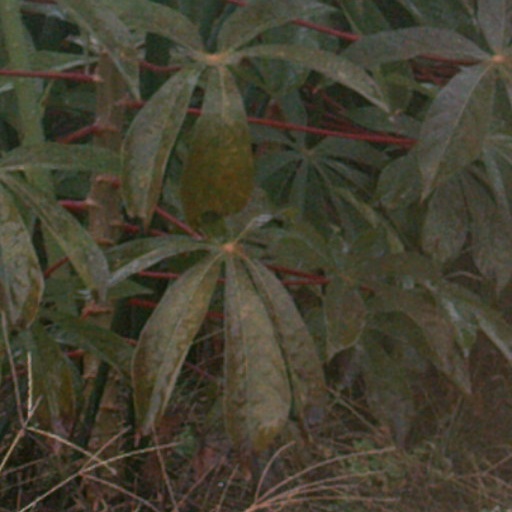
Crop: cassava